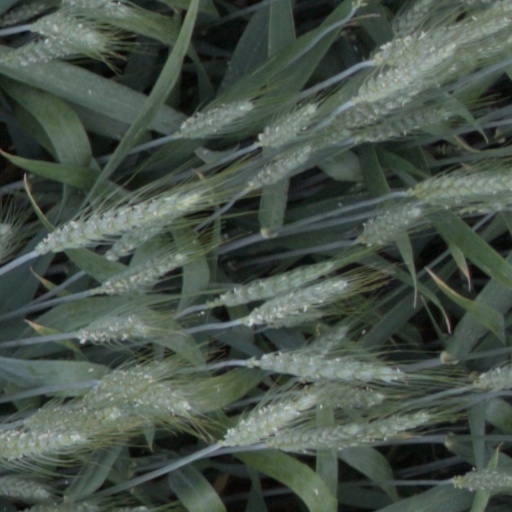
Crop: wheat